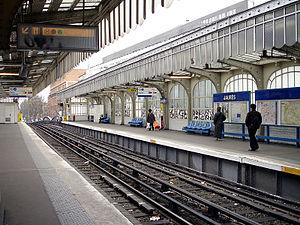
Station Jaurès de la ligne 2 du métro de Paris, France.
La liste des stations du métro de Paris propose un aperçu des stations actuellement en service, fermées ou autres, du métro de Paris, en France. Le métro a ouvert en 1900 et comprend 302 stations et 383 points d'arrêt, depuis le 23 mars 2013. Les stations fermées ne sont pas comptées dans le total.